Atlantic City, New Jersey

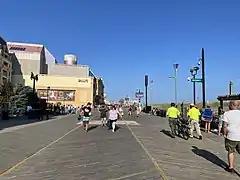
Atlantic City boardwalk at Michigan Avenue

On June 27, 2017, the United States Supreme Court agreed to hear "Christie v. National Collegiate Athletic Association" and heard oral arguments in December 2017. Then, on May 14, 2018, the Supreme Court ruled that the Professional and Amateur Sports Protection Act (PASPA) was unconstitutional. The act was overturned, allowing New Jersey to move ahead with plans to implement legalized sports betting.